Chattenden and Lodge Hill Military Camps

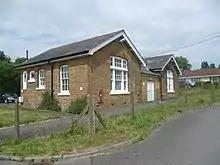
Former Police Office by the outer gate of the magazine compound at Chattenden

Chattenden and Lodge Hill Training Areas continued to be used into the 21st century, preparing personnel for active service in Iraq and Afghanistan. In 2007 the Ministry of Defence designated the Military Land as a brownfield area for redevelopment for residential and light industrial use. The RSME continues to operate a training facility in nearby Upper Upnor, and the Defence Explosive Ordnance Disposal School has relocated to a new facility, which opened in 2013, on the former St George's Barracks site in Bicester.